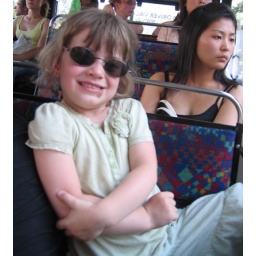
Kez posing in the bus home after Chessington